Nurul Majid Mahmud Humayun

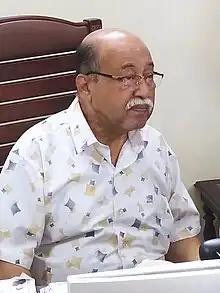
Humayun in 2022

Nurul Majid Mahmud Humayun (born 16 December 1950) is a Bangladesh Awami League politician and a former Jatiya Sangsad member representing the Narsingdi-4 constituency which encompasses Belabo and Manohardi upazilas. He is also a former Minister of Industries from 2019 until 2024.